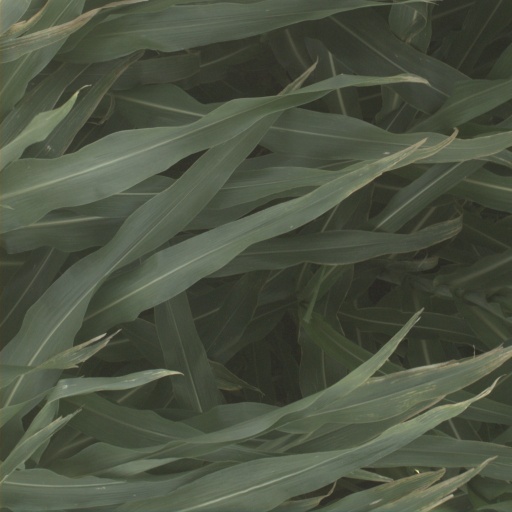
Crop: sorghum